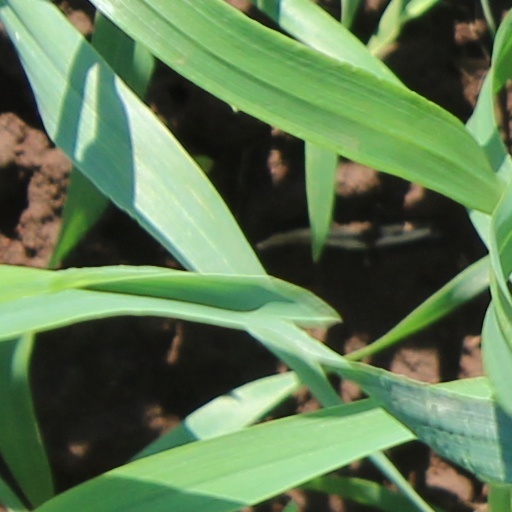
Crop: wheat